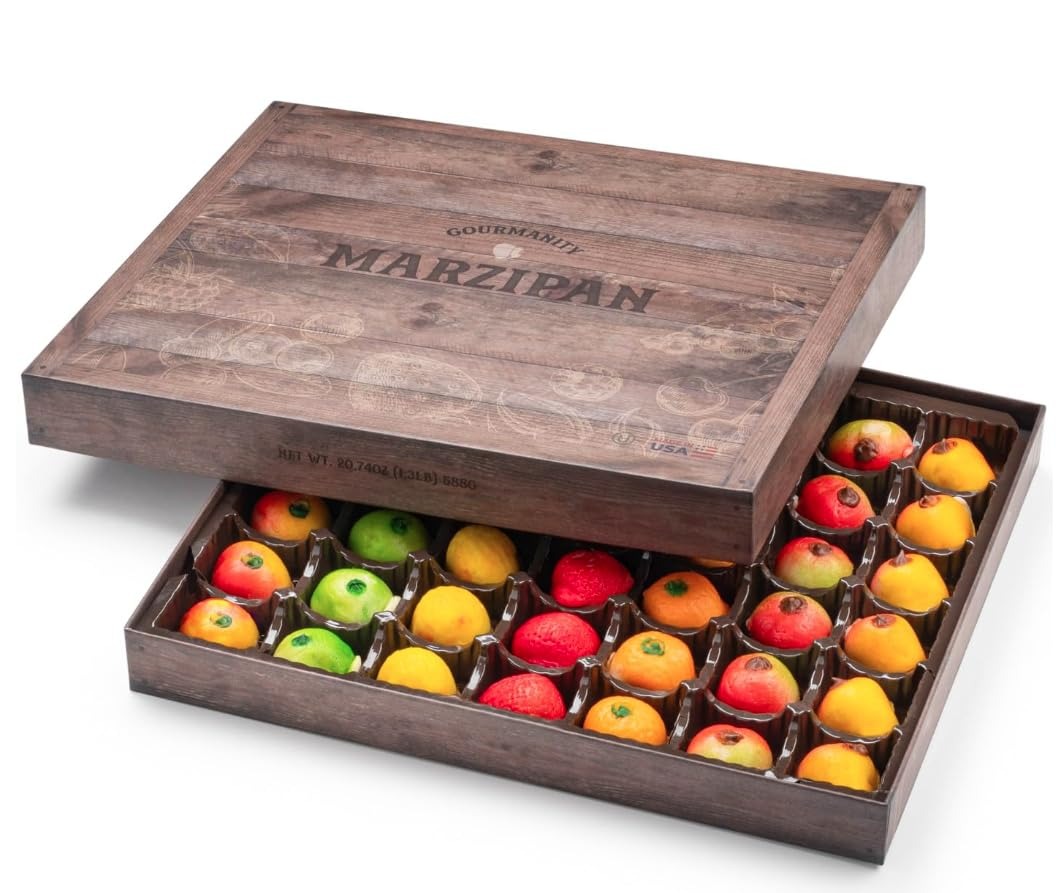
Item Name: Gourmanity Marzipan Candy Gift Box, 42 Delicious Marzipan Fruit Shaped Pieces, Gourmet Candy Sure to Impress, Made in the USA [1.3lb/588g]
Bullet Point 1: MARZIPAN FRUIT: 42 one-inch pieces of fruit-shaped marzipan candy. Relish this high-quality marzipan with its smooth texture and delicious, full-bodied almond taste. Our pure marzipan is made in the USA and is certified Kosher, Parve by the OU.
Bullet Point 2: ASSORTED FRUIT SHAPES: Choose from the range of different fruit shapes in the box, each carefully formed and painted to look like a tiny fruit. Fruit shapes include strawberry, banana, pear, orange, lemon & watermelon.
Bullet Point 3: RETRO MARZIPAN CANDY: These colorful marzipan fruit will take you down memory lane. They look and taste just how you remember them! Savor the traditional festive flavor once again and share with family and friends.
Bullet Point 4: GREAT GIFT: Elegantly boxed and delicately crafted, these marzipan fruit-shaped candies make a wonderful gift for any marzipan lover. Whether for the holidays, a birthday or just because, your recipient will enjoy the fresh, soft marzipan candies.
Bullet Point 5: GOURMANITY: Committed to sharing authentic, tradition-rich foods that are a pride to their heritage.
Product Description: Gourmanity Marzipan Fruit Shaped Candy | 42 Pieces Authentic Marzipan Candy in Fruit Shapes | Made in the USA [1.3lb/588g]
Value: 20.7411
Unit: Ounce

Price: 23.5